Windsor Regiment

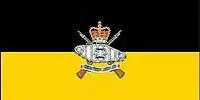
The camp flag of The Windsor Regiment (RCAC).

Details from the regiment were called out on active service for local protection duties on 28 May 1940 as "The Essex Regiment (Tank), CASF (Details)".